St Helen's Park

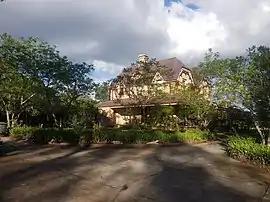
An obscured image of St Helen's Park, pictured in 2009.

St Helen's Park is a heritage-listed former school, experimental farm, private residence and guesthouse and now homestead located at St Helens Park Drive, St Helens Park, City of Campbelltown, New South Wales, Australia. It was designed by George Allen Mansfield and built in 1887 by George Lusted. It is also known as St. Helen's Park and Egypt Farm. The property is privately owned. It was added to the New South Wales State Heritage Register on 2 April 1999.